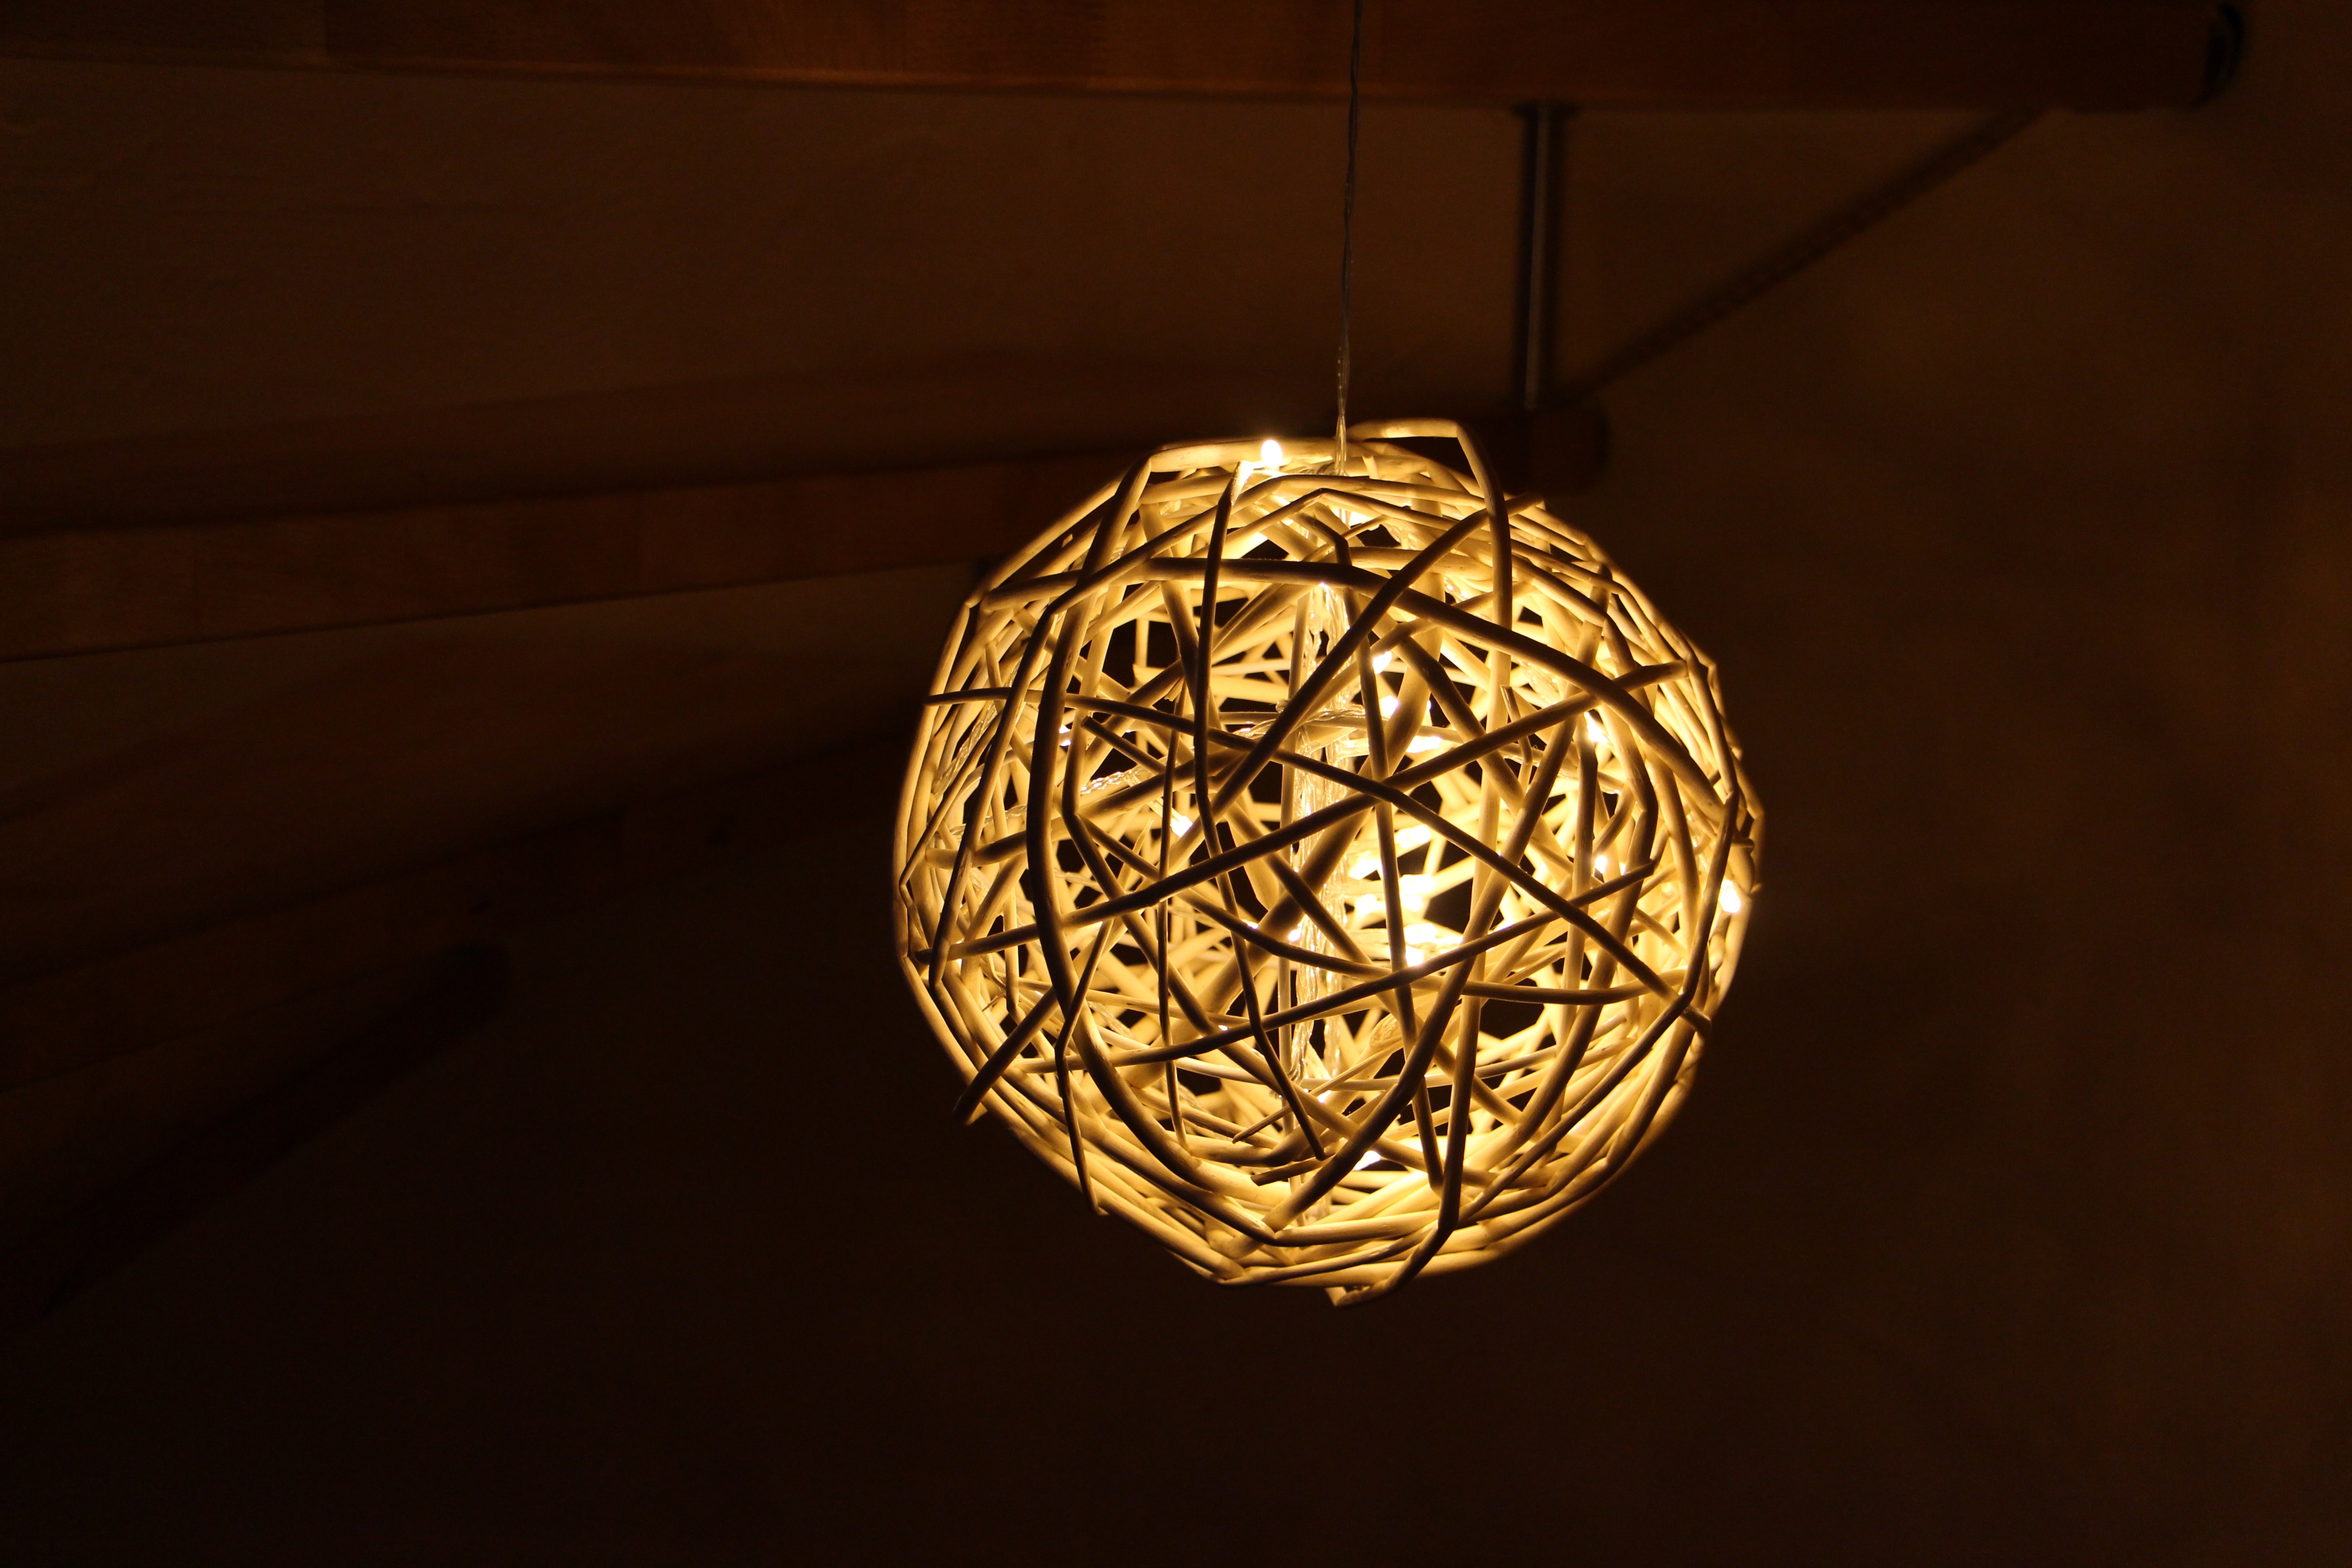
light, glass, decoration, darkness, lamp, yellow, christmas, lighting, circle, symmetry, light fixture, sphere, shape, incandescent light bulb